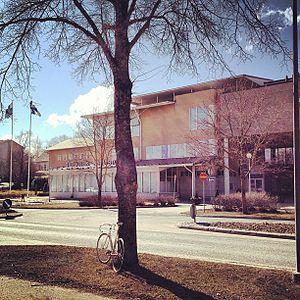
Pargas, Väståboland pendant la période 2009–2011, est une municipalité dans l'archipel finlandais dans la région de Finlande propre.